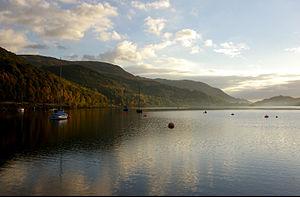
Le Loch Earn est un lac d'eau douce situé dans le centre de la région des Higlands, en Écosse, dans le comté de Perth and Kinross et de Stirling.